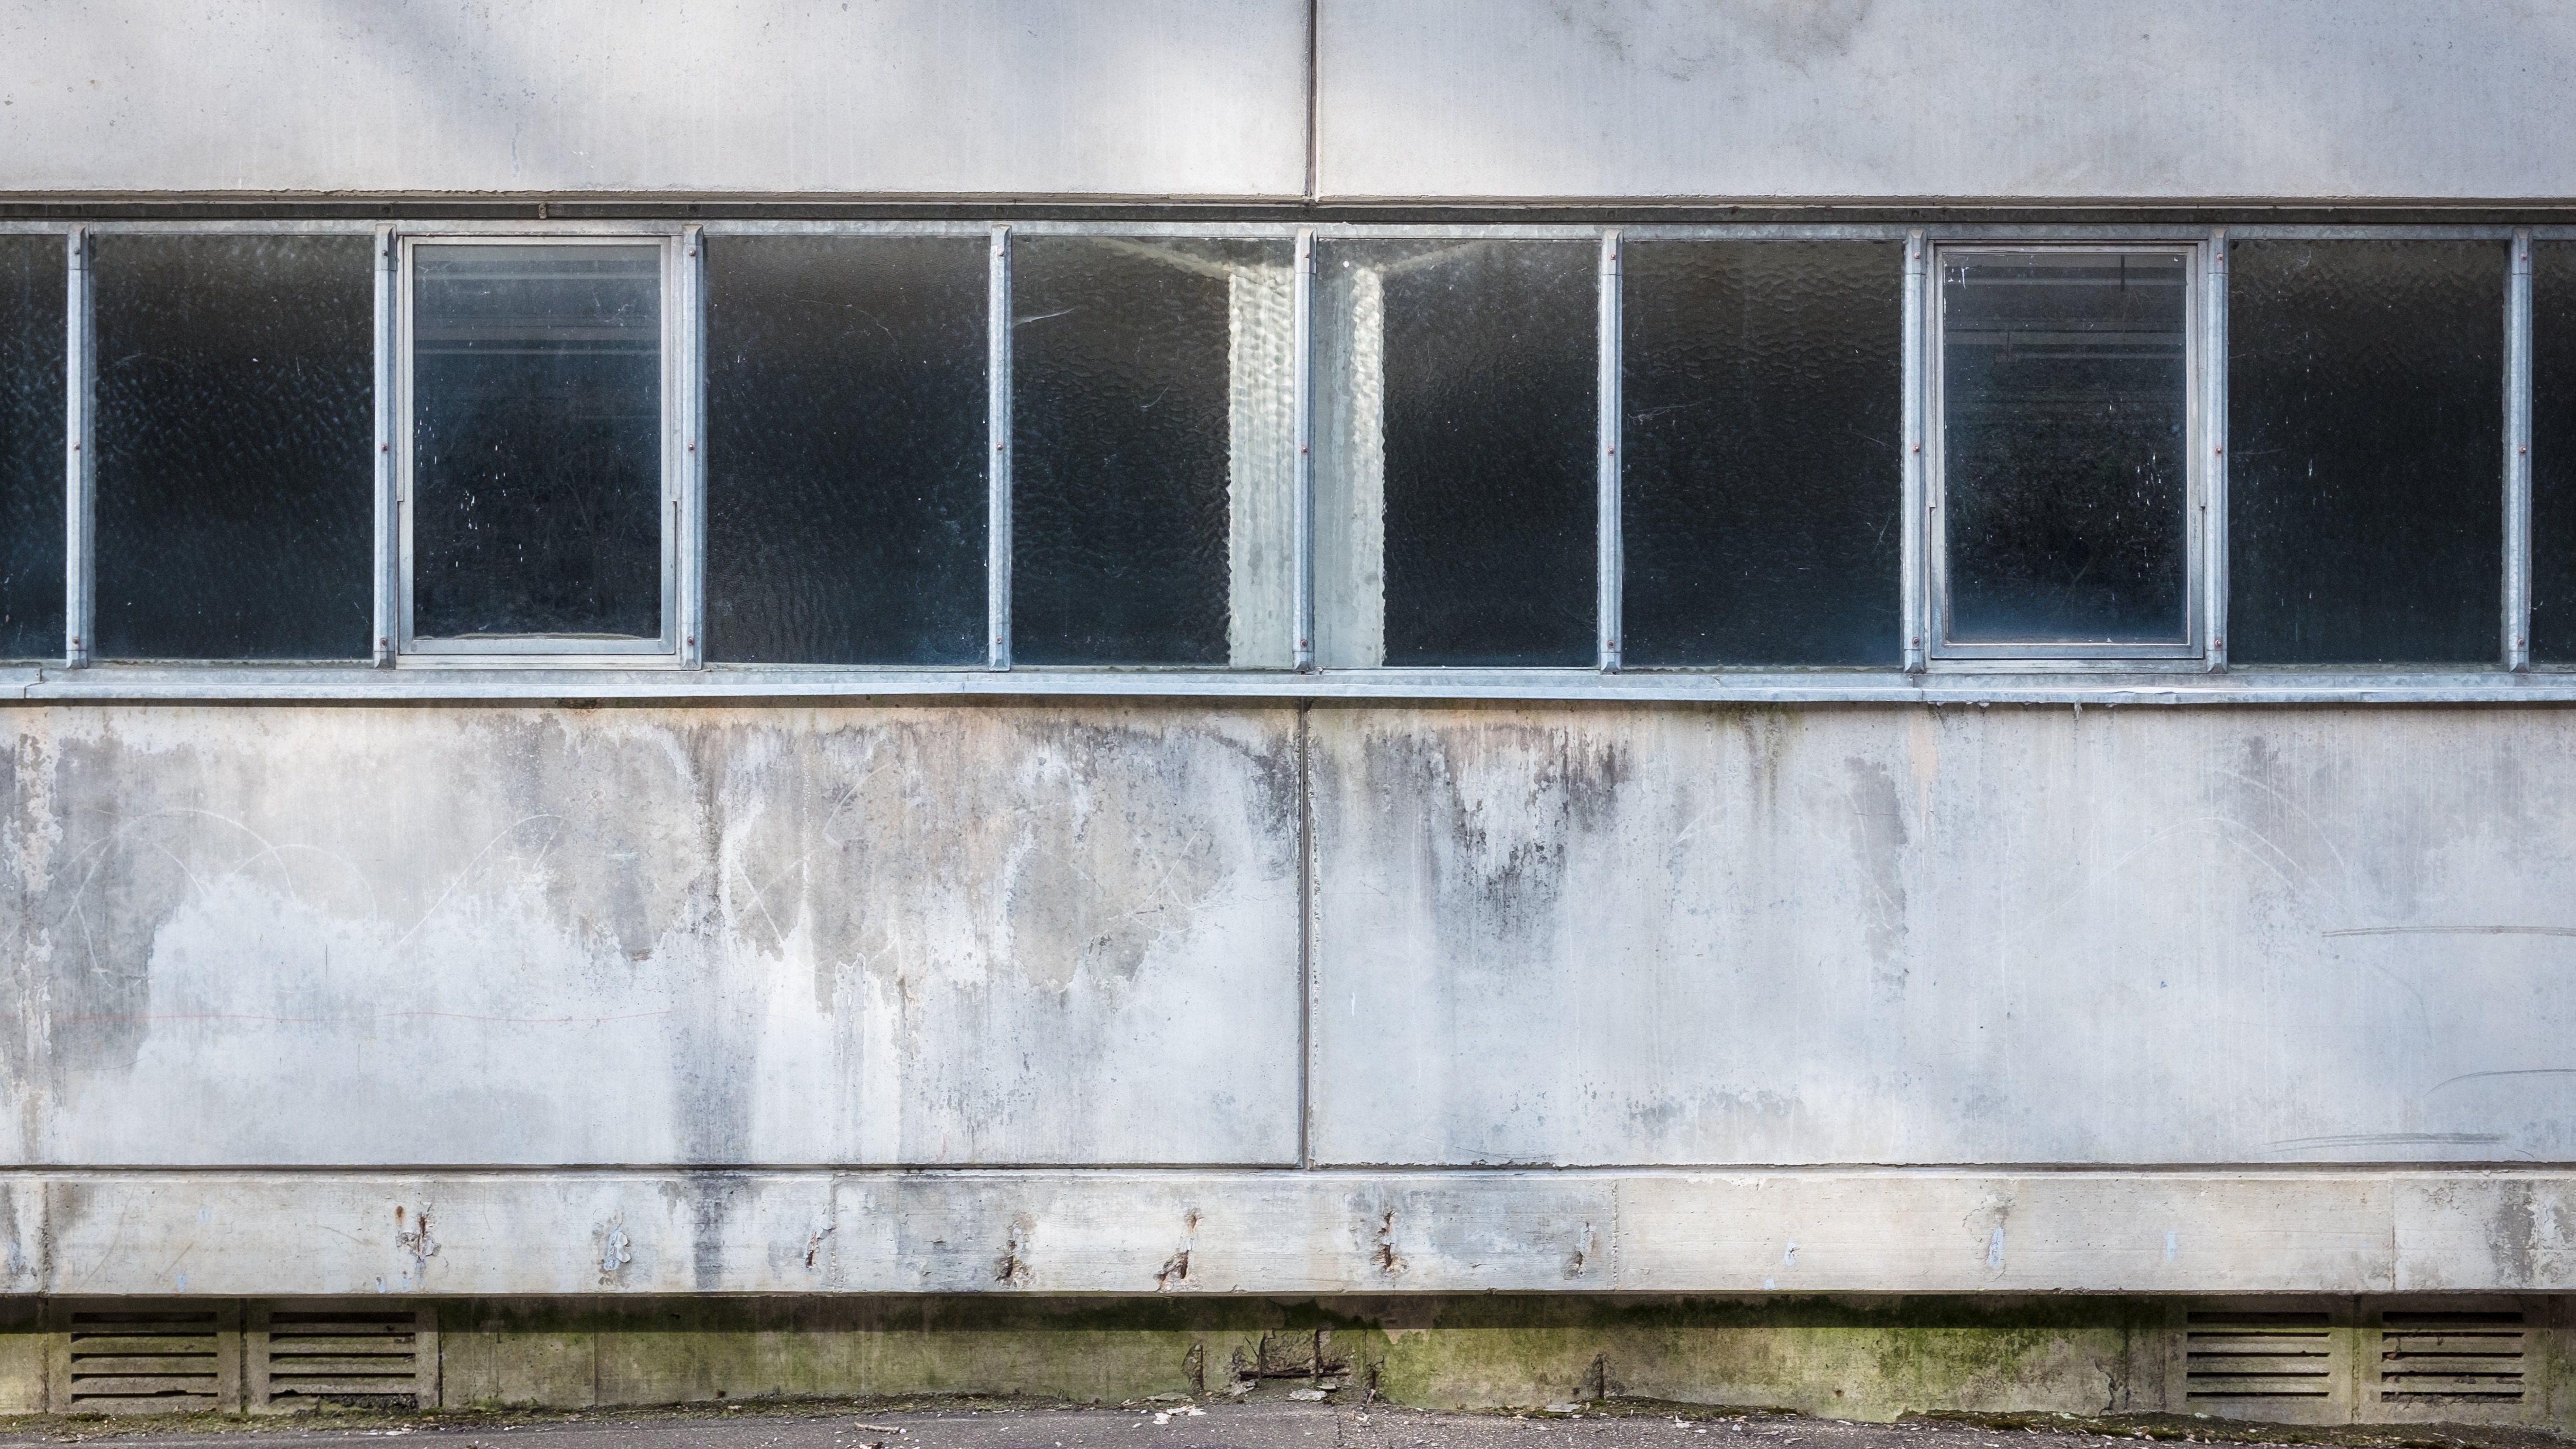
architecture, wood, house, window, glass, wall, facade, door, urban area